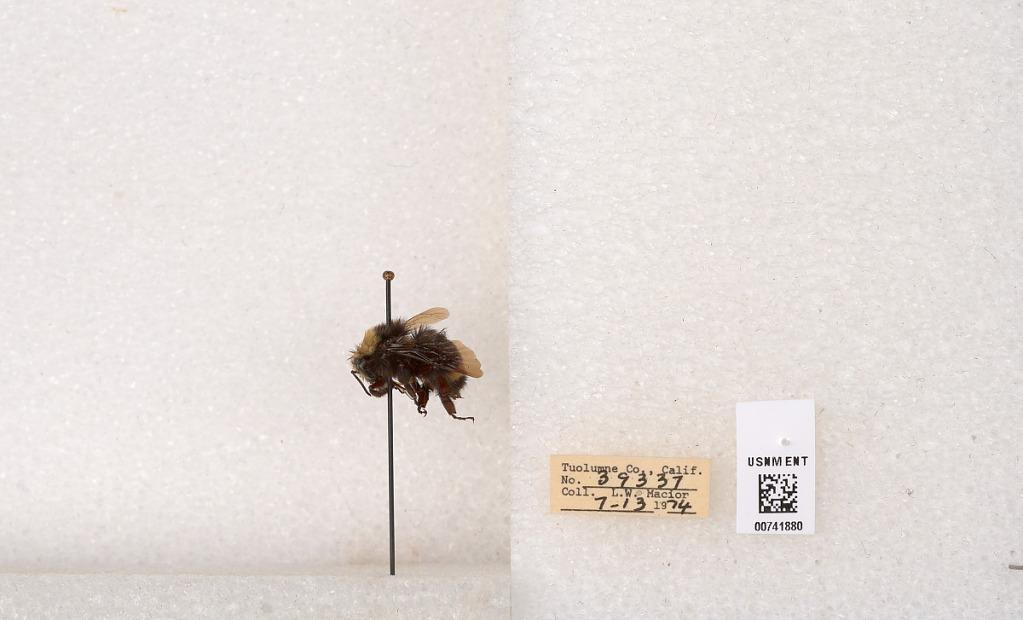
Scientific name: Bombus (Pyrobombus) vosnesenskii Radoszkowski
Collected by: L. Macior
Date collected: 1974-7-13
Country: United States
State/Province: California
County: Tuolumne
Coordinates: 37.9712, -120.228